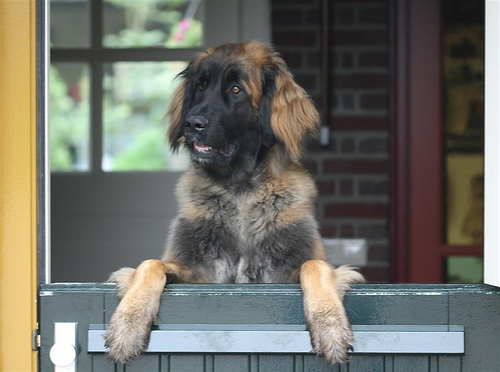
Breed: leonberger